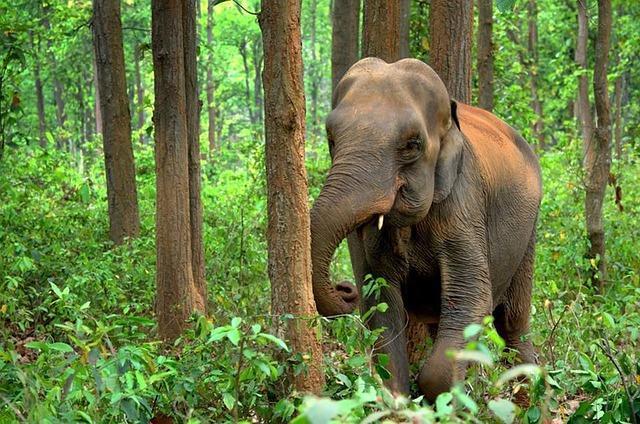
elephant